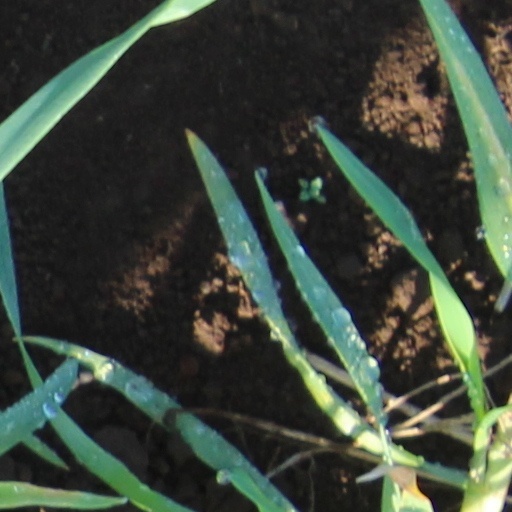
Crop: wheat